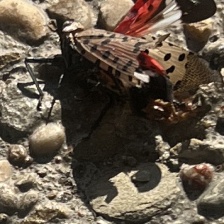
Label: has_lanternfly